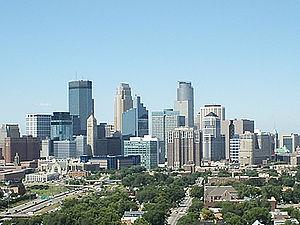
Vue de w:Minneapolis, Minnesota (USA).